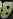
Number: 8